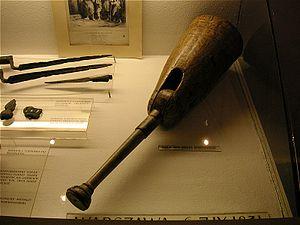
Une jambe de bois est une prothèse en bois adaptée au genou, pour remplacer une jambe amputée. On parlait aussi de jambe de fer ou de pilon.